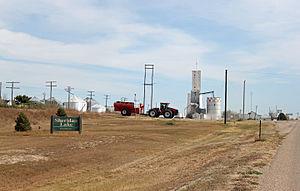
Sheridan Lake est une ville américaine située dans le comté de Kiowa dans le Colorado.